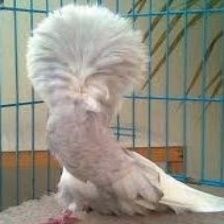
Species: JACOBIN PIGEON
Scientific name: COLUMBA LIVIA